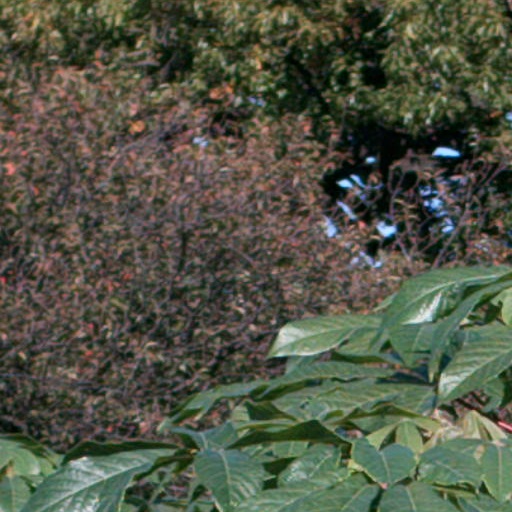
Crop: cassava